Russell Brown (British politician)

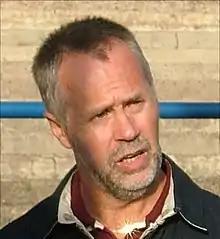
Brown in 2005

Russell Leslie Brown (born 17 September 1951) is a Scottish Labour Party politician. He is a former Member of Parliament (MP) for Dumfriesshire (1997–2005) and Dumfries and Galloway (2005–2015). He lost his seat at the 2015 general election to Richard Arkless of the Scottish National Party.